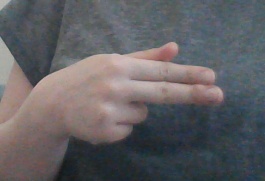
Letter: ghain